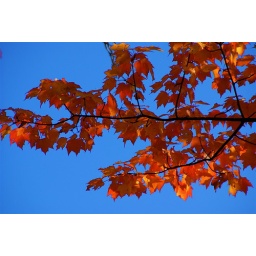
Loved the red foliage against the crisp blue Autumn sky!